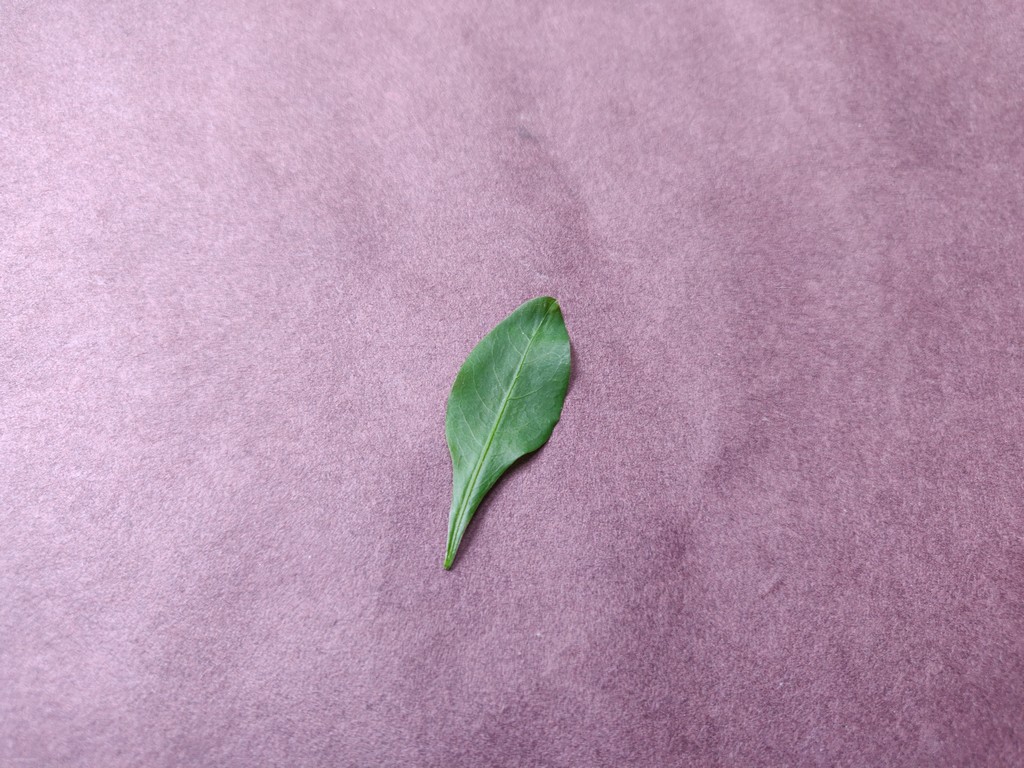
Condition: Healthy
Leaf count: single
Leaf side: front